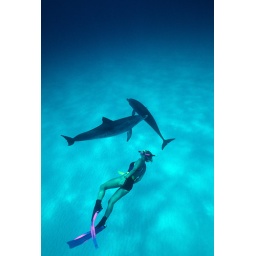
Two spotted dolphins escort a swimmer over the white, coral sand bottom of the Bahamas Banks.